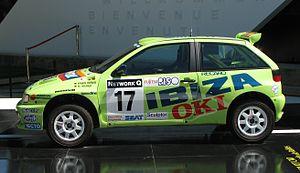
"SEAT Sport est le département sportif du constructeur automobile espagnol SEAT. Ce département a été fondé en 1985, succédant au ""SEAT Special Vehicles department"".
La Coupe/Championnat FIA 2-Litres des constructeurs est une ancienne compétition mondiale de type Formule 2 en rallye, réservée aux constructeurs automobiles internationaux durant sept ans avec un calendrier d'épreuves habituelles du championnat du monde des rallyes.
Le Groupe A est la catégorie relative aux voitures de tourisme modifiées, dans le règlement FIA. Cette catégorie a été créée en 1982 pour remplacer l'ancienne catégorie Groupe 2.